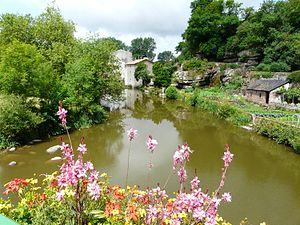
La Sèvre nantaise en aval du pont de Mallièvre, en limites de Mallièvre (à droite) et Les Epesses (à gauche), Vendée, France
Liste des fleuves, rivières et autres cours d'eau qui parcourent en partie ou en totalité le département de la Vendée, en région Pays de la Loire. La liste présente les cours d'eau, généralement de plus de 10 km de longueur sauf exceptions, par ordre alphabétique, par fleuves et bassin versant, par station hydrologique, puis par organisme gestionnaire ou organisme de bassin.